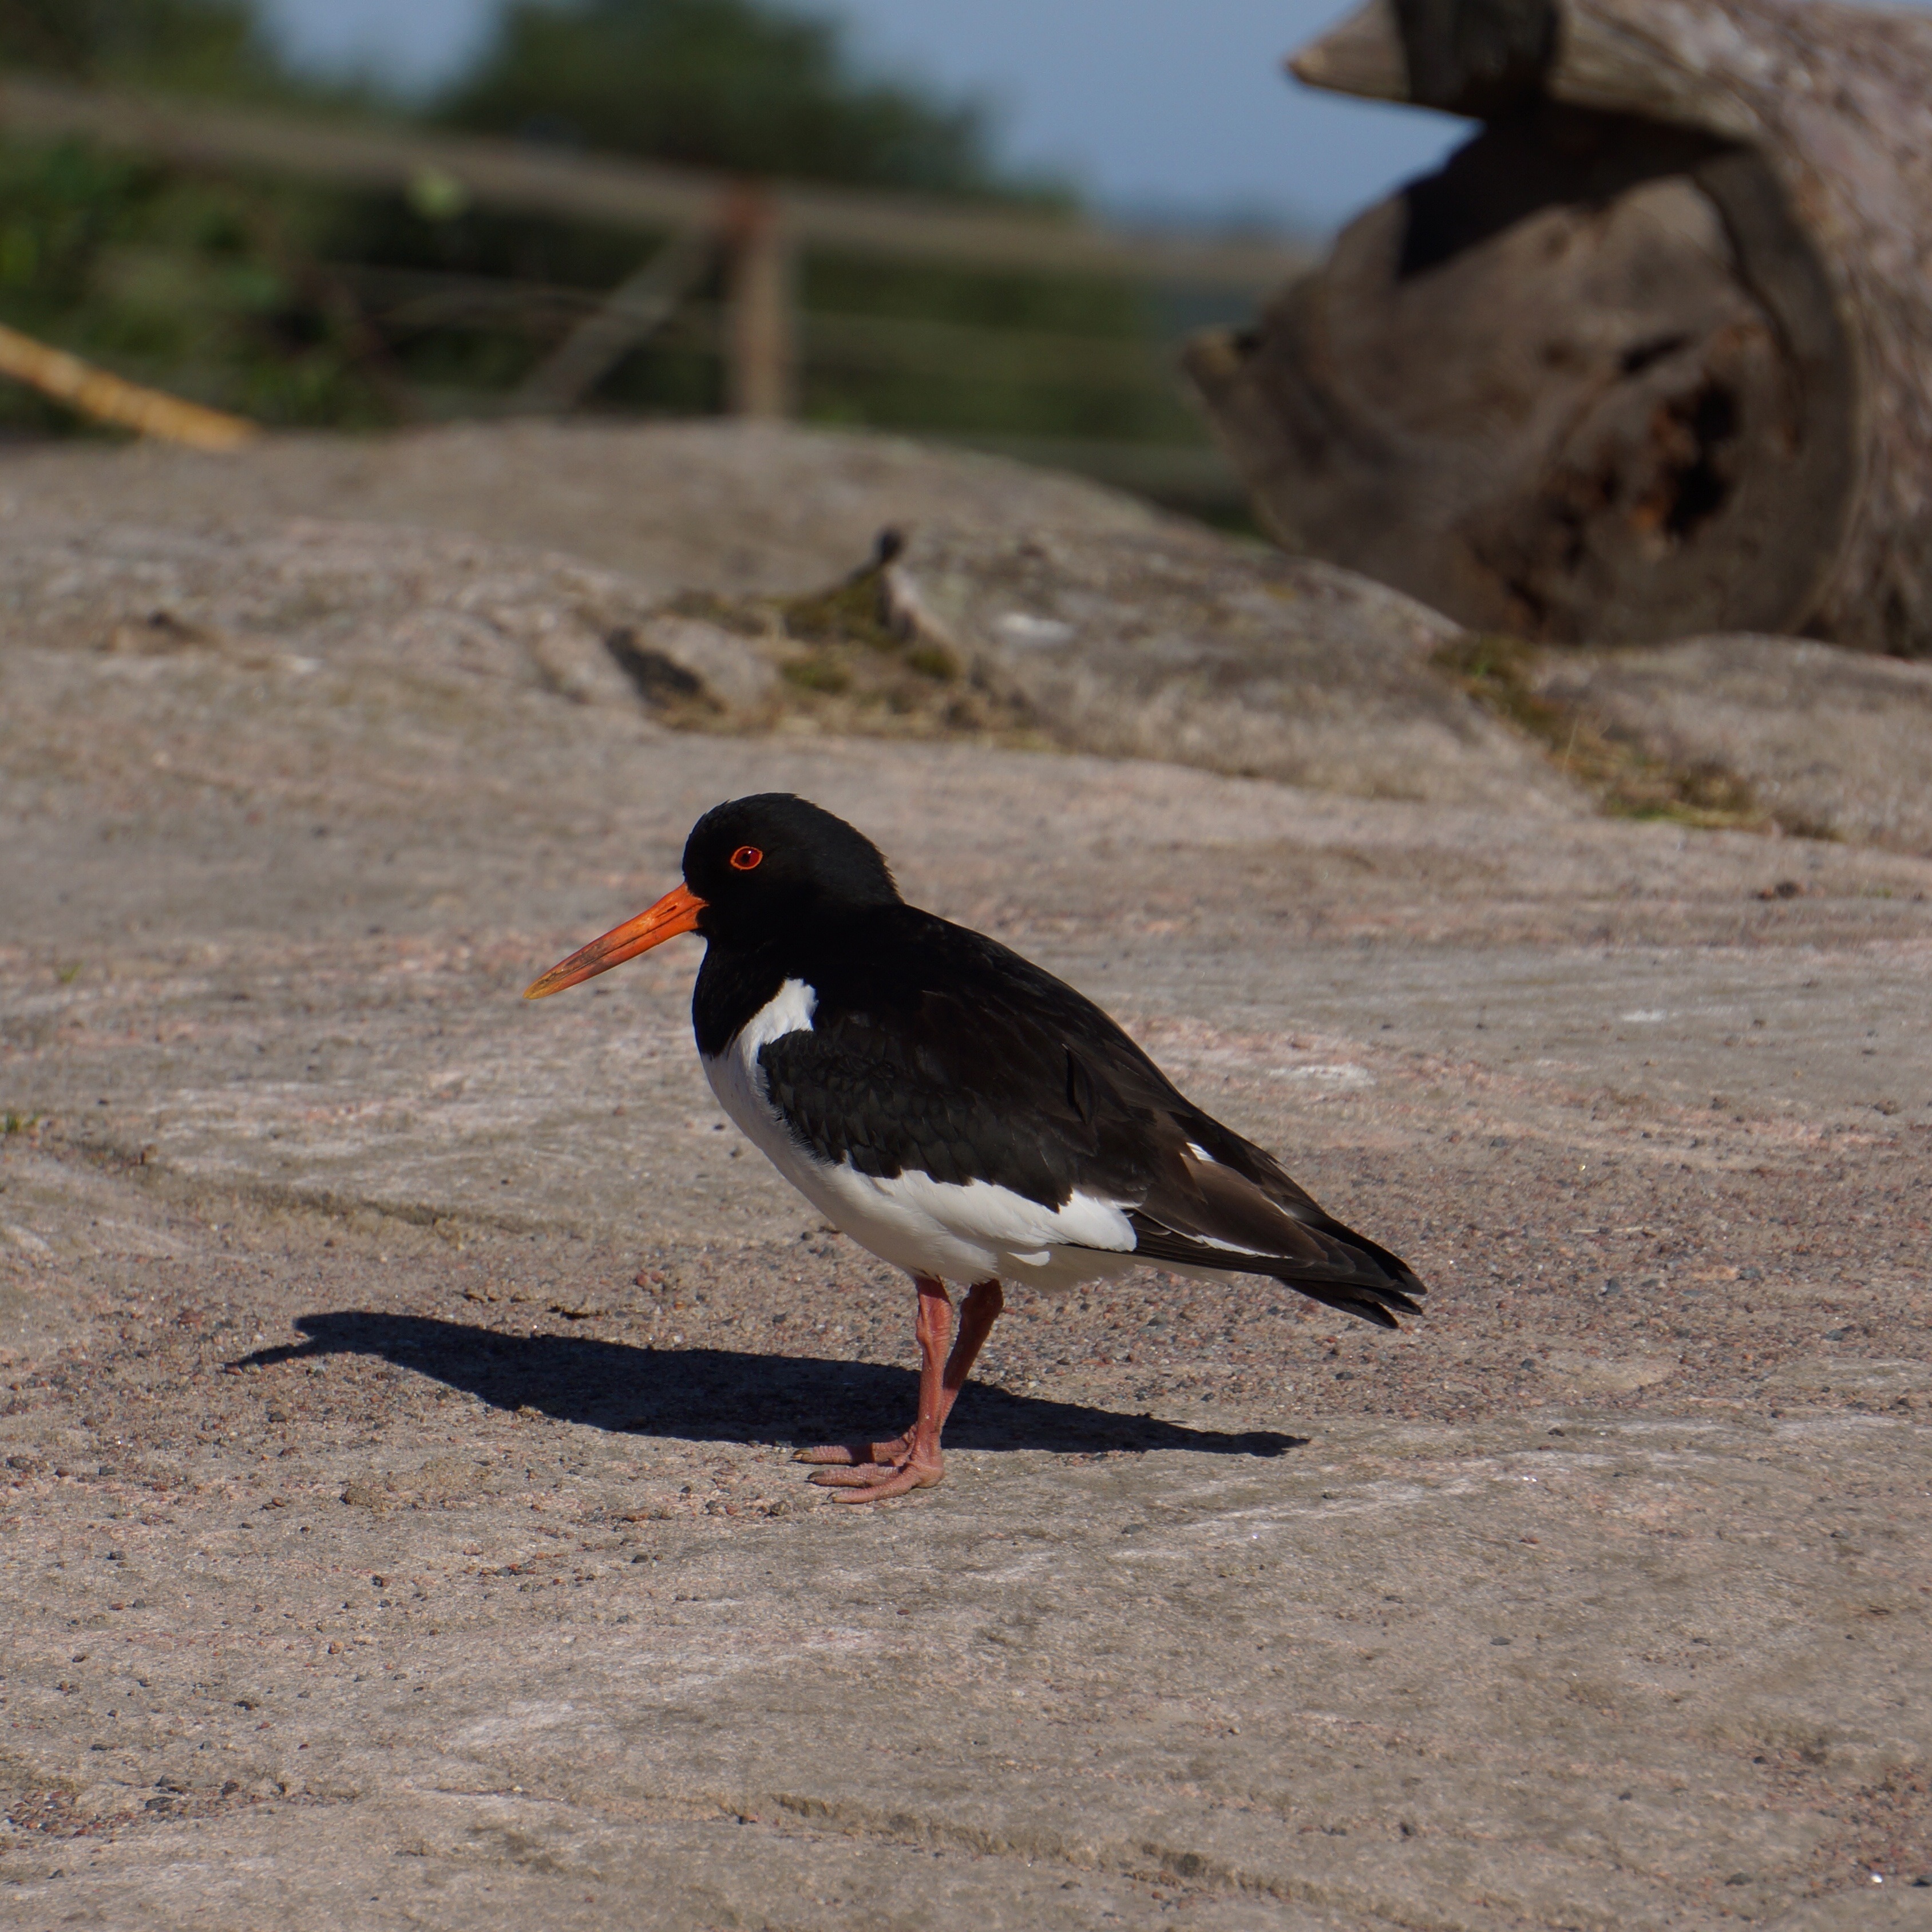
bird, wildlife, beak, fauna, vertebrate, oystercatcher, shorebird, orange beak, haematopus ostralegus, perching bird, cinclidae